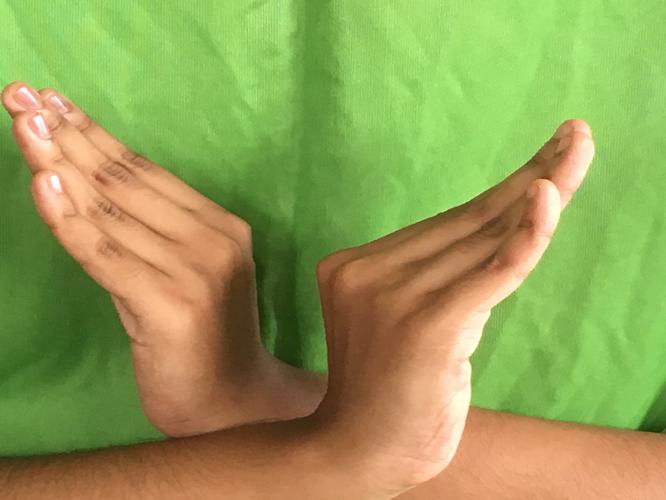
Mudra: Nagabandha
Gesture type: double_hand